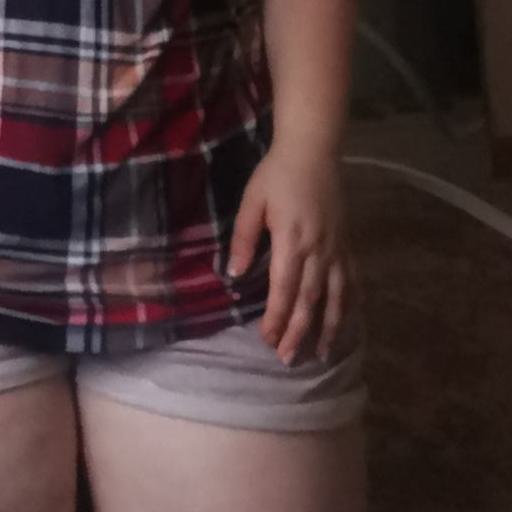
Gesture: no_gesture